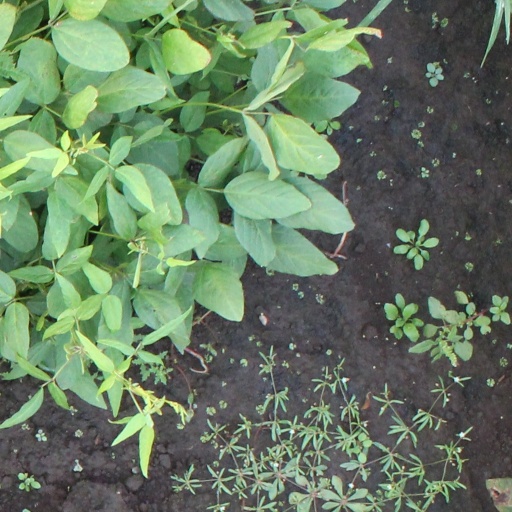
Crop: soybean